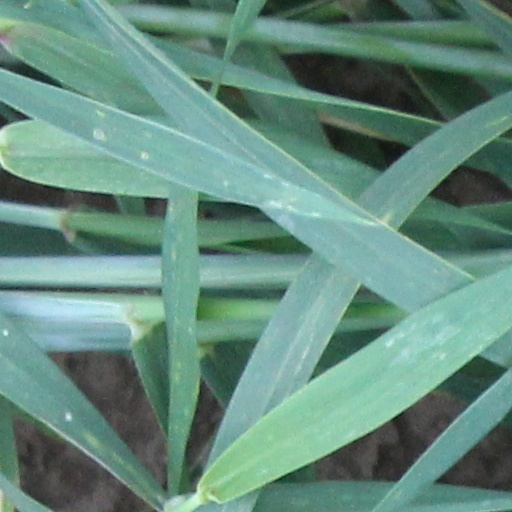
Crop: wheat